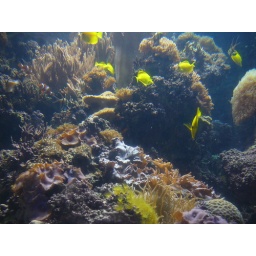
Some yellow fish in something presumably similar to their natural environment.